Tanks of New Zealand

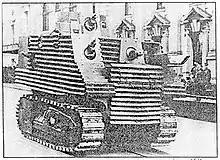
A Bob Semple tank in New Zealand

They took part in many battles and together with units of the U.S. 1st Armored Division and Commonwealth troops, formed the New Zealand Corps and were tasked with the capture of the town of Cassino, its skyline dominated by a 13th Century Monastery.